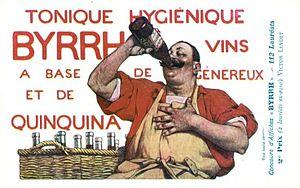
Publicité pour Byrrh par Victor Leydet
Le Byrrh est une marque de quinquina français créé à Thuir, Pyrénées-Orientales, en 1866, la marque Byrrh ayant été déposée en 1873. C'est un vin additionné de mistelle et aromatisé essentiellement à la quinine.